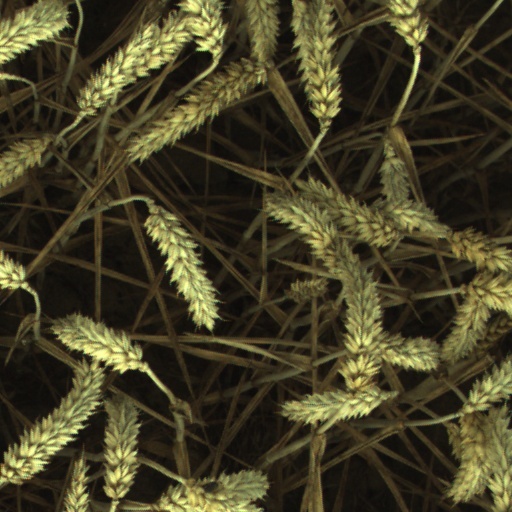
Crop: wheat